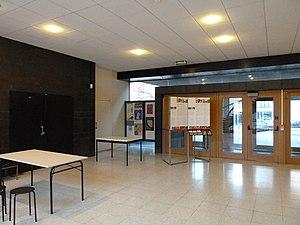
Site de remise des prix du concours Wiki Loves Monuments à l'Institut royal du patrimoine artistique, Bruxelles
L'Institut royal du Patrimoine artistique est l'établissement scientifique fédéral belge qui étudie, sauvegarde et valorise le patrimoine artistique belge. Depuis 1948, il associe historiens de l'art, chimistes, physiciens, restaurateurs et photographes, ce qui permet une approche variée et complète des œuvres d'art.